1988 Mexican general election

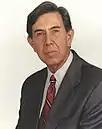
Cuauhtémoc Cárdenas Solórzano led the Democratic Current of the PRI and was nominated for the presidency by the PARM.

The CD announced its plan for a "PRI basic electoral platform" on 9 September 1987, and on 17–21 September it conducted the "100 Hour March for Democracy." The plan was to demand that the pre-candidate registration process be opened at the PRI headquarters, but on the 21st, the leaders declined, citing the possibility that their actions would be viewed as "provocations." As a result, they assigned a group of people to meet with the PRI leaders and present their demands. Following a twenty-minute meeting between a commission headed by Ifigenia Martínez, Oscar Pintado, and Castillo Mena, representing the CD, and Humberto Lugo Gil and Jesús Salazar Toledano, representing the party, the PRI refused to register Cárdenas "simply because there is no call for the registration of pre-candidates,".